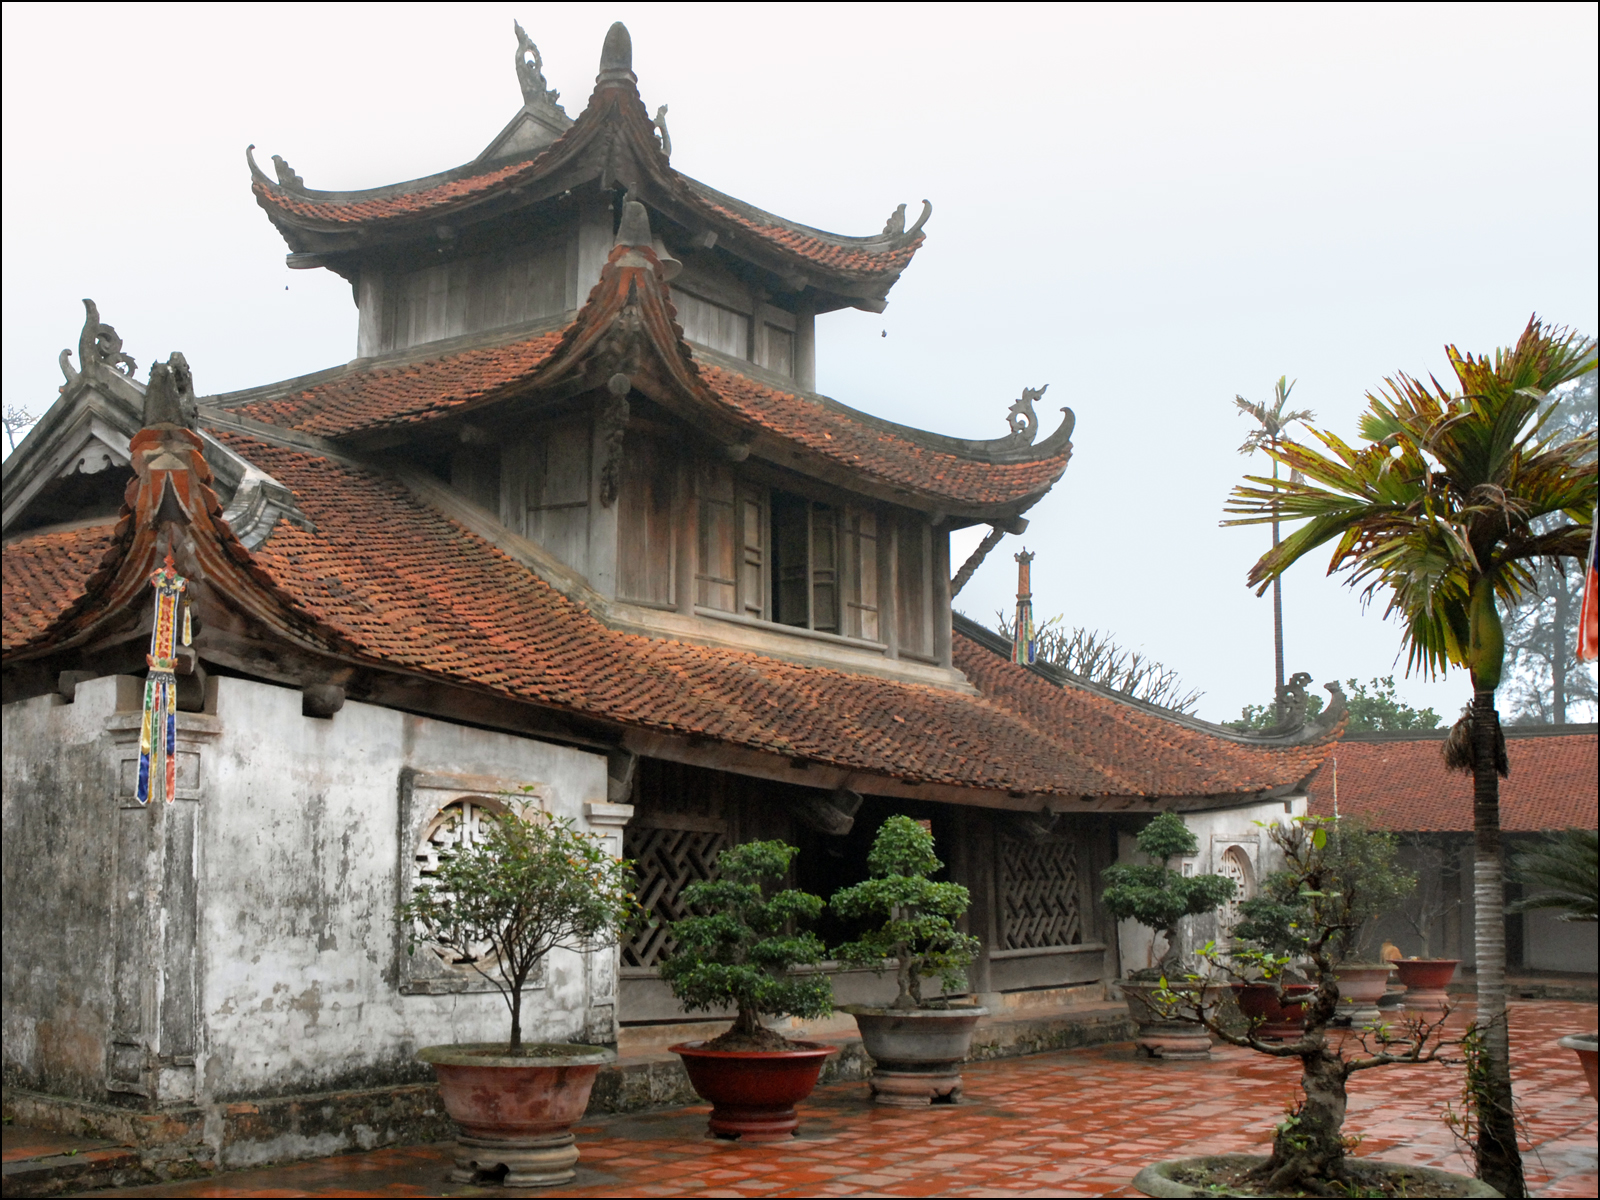
user: text: Mái ngói trong hình có màu gì?
assistant: text: Màu nâu đỏ.

user: text: Cây cao ở phía bên phải trong ảnh thường được gọi là cây gì trong tiếng Việt?
assistant: text: Cây cau.

user: text: Những cây cảnh được trồng trong chậu trong sân gợi liên tưởng đến loại hình nghệ thuật truyền thống nào của Việt Nam?
assistant: text: Nghệ thuật bonsai hoặc thú chơi cây cảnh.

user: text: Mô tả kiến trúc tổng thể của mái tòa nhà chính và đặc điểm của sân gạch phía trước.
assistant: text: Tòa nhà chính có kiến trúc mái nhiều tầng cong vút, lợp ngói màu nâu đỏ với các chi tiết trang trí chạm khắc. Sân gạch phía trước có màu nâu đỏ, bề mặt ẩm ướt, phản chiếu ánh sáng nhẹ.